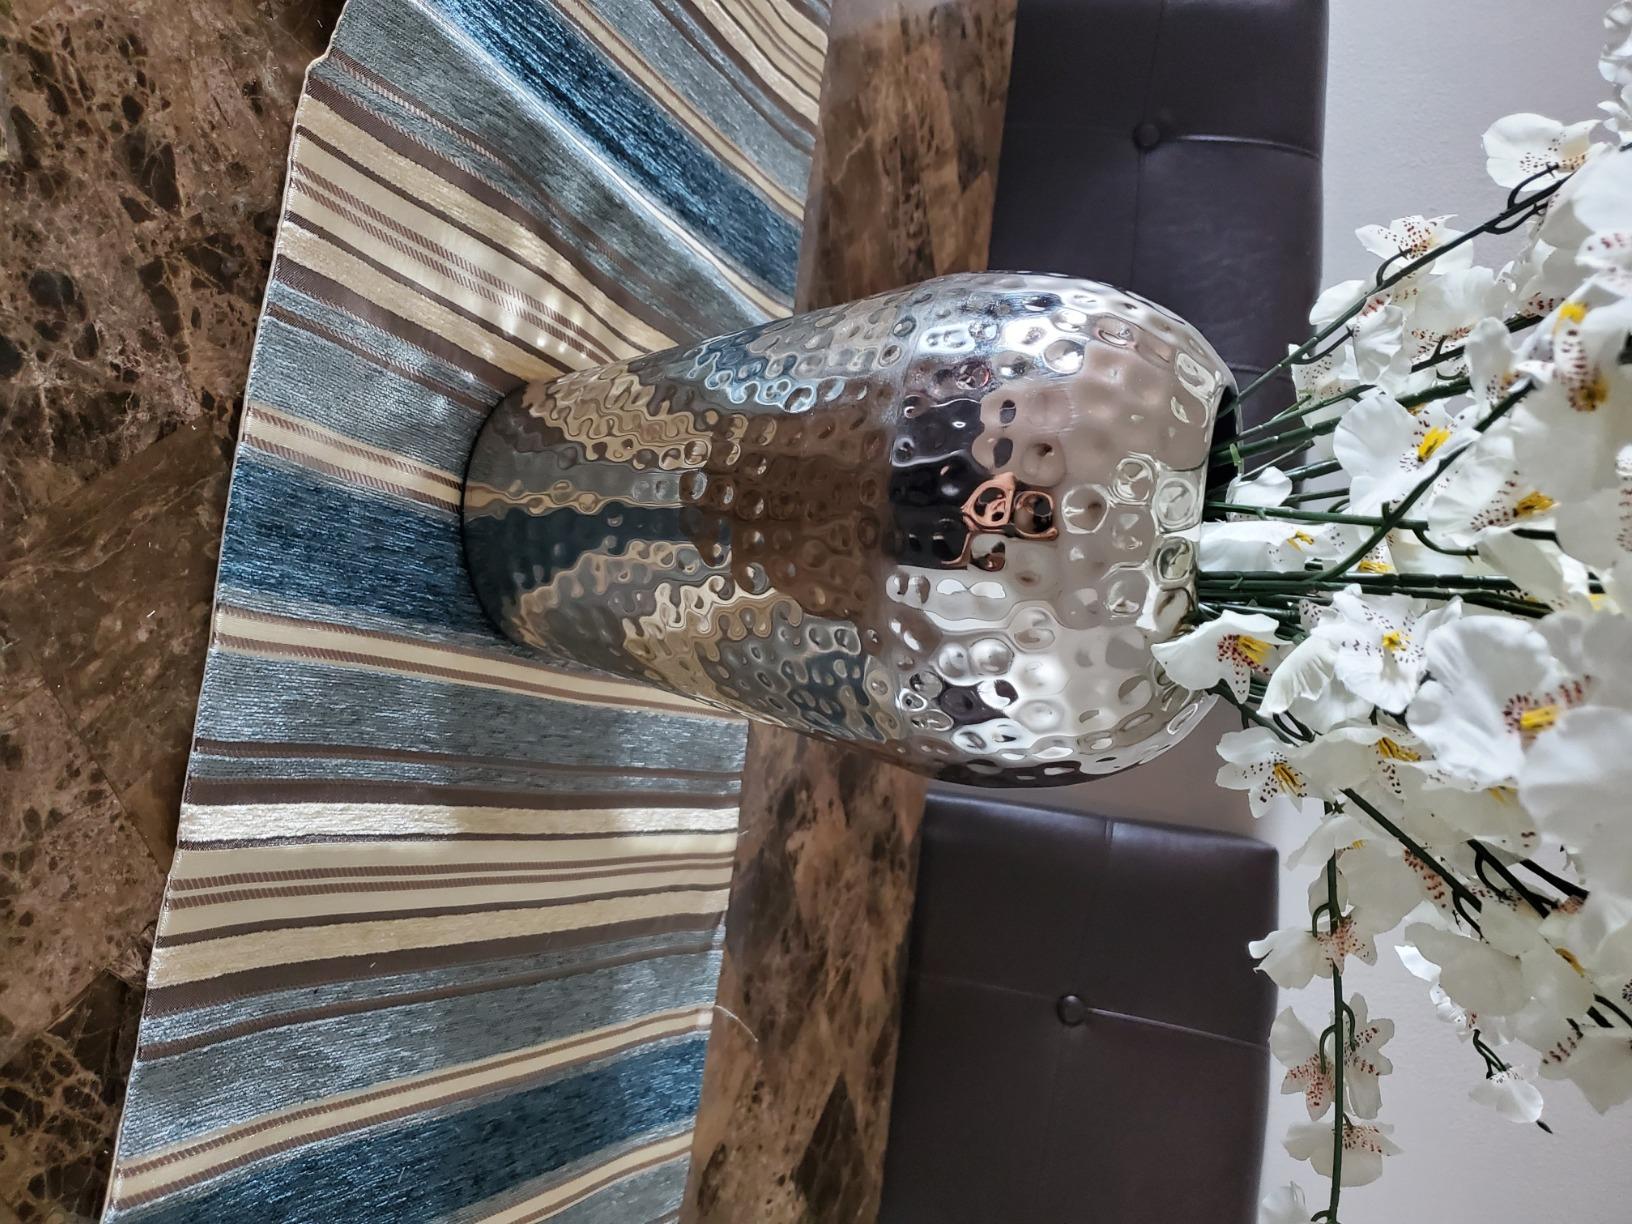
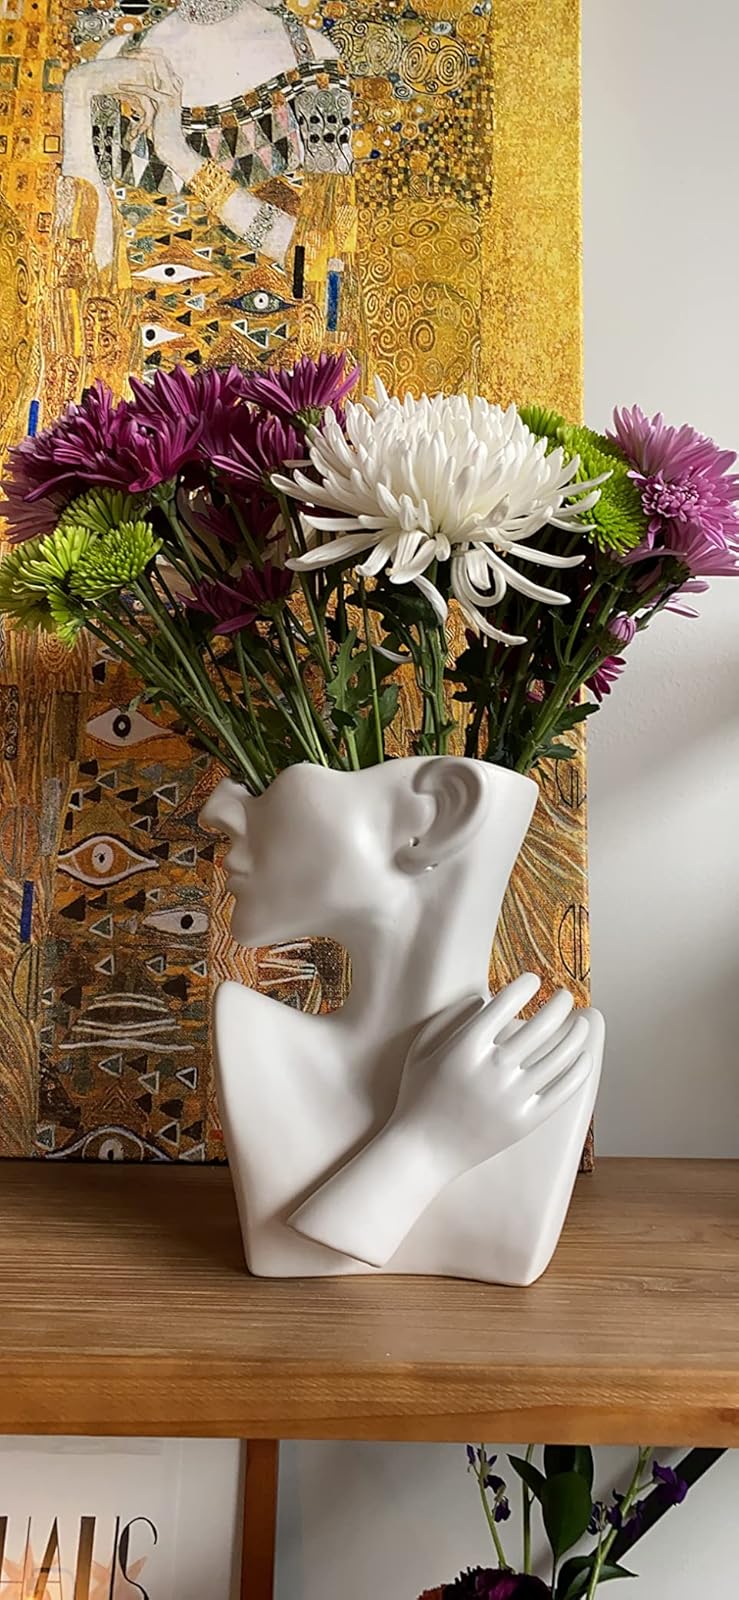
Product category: vase
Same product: no